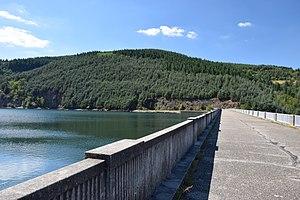
Le barrage du Dorlay est situé sur le Dorlay entre Doizieux et La Terrasse-sur-Dorlay. Ce barrage a été construit afin d'alimenter en eau potable la vallée du Gier.
Le barrage du Dorlay est situé à l'intersection des cours d'eau du Dorlay et de l'Artiole, entre les communes de Doizieux et de La Terrasse-sur-Dorlay. Ce barrage a été construit afin d'alimenter en eau potable la moyenne vallée du Gier.